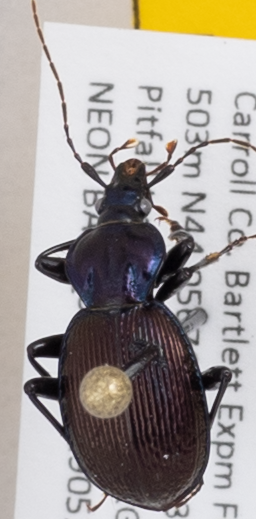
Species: Sphaeroderus canadensis canadensis
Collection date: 2019-05-29
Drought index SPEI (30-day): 0.794
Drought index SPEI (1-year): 1.25
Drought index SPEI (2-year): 1.13